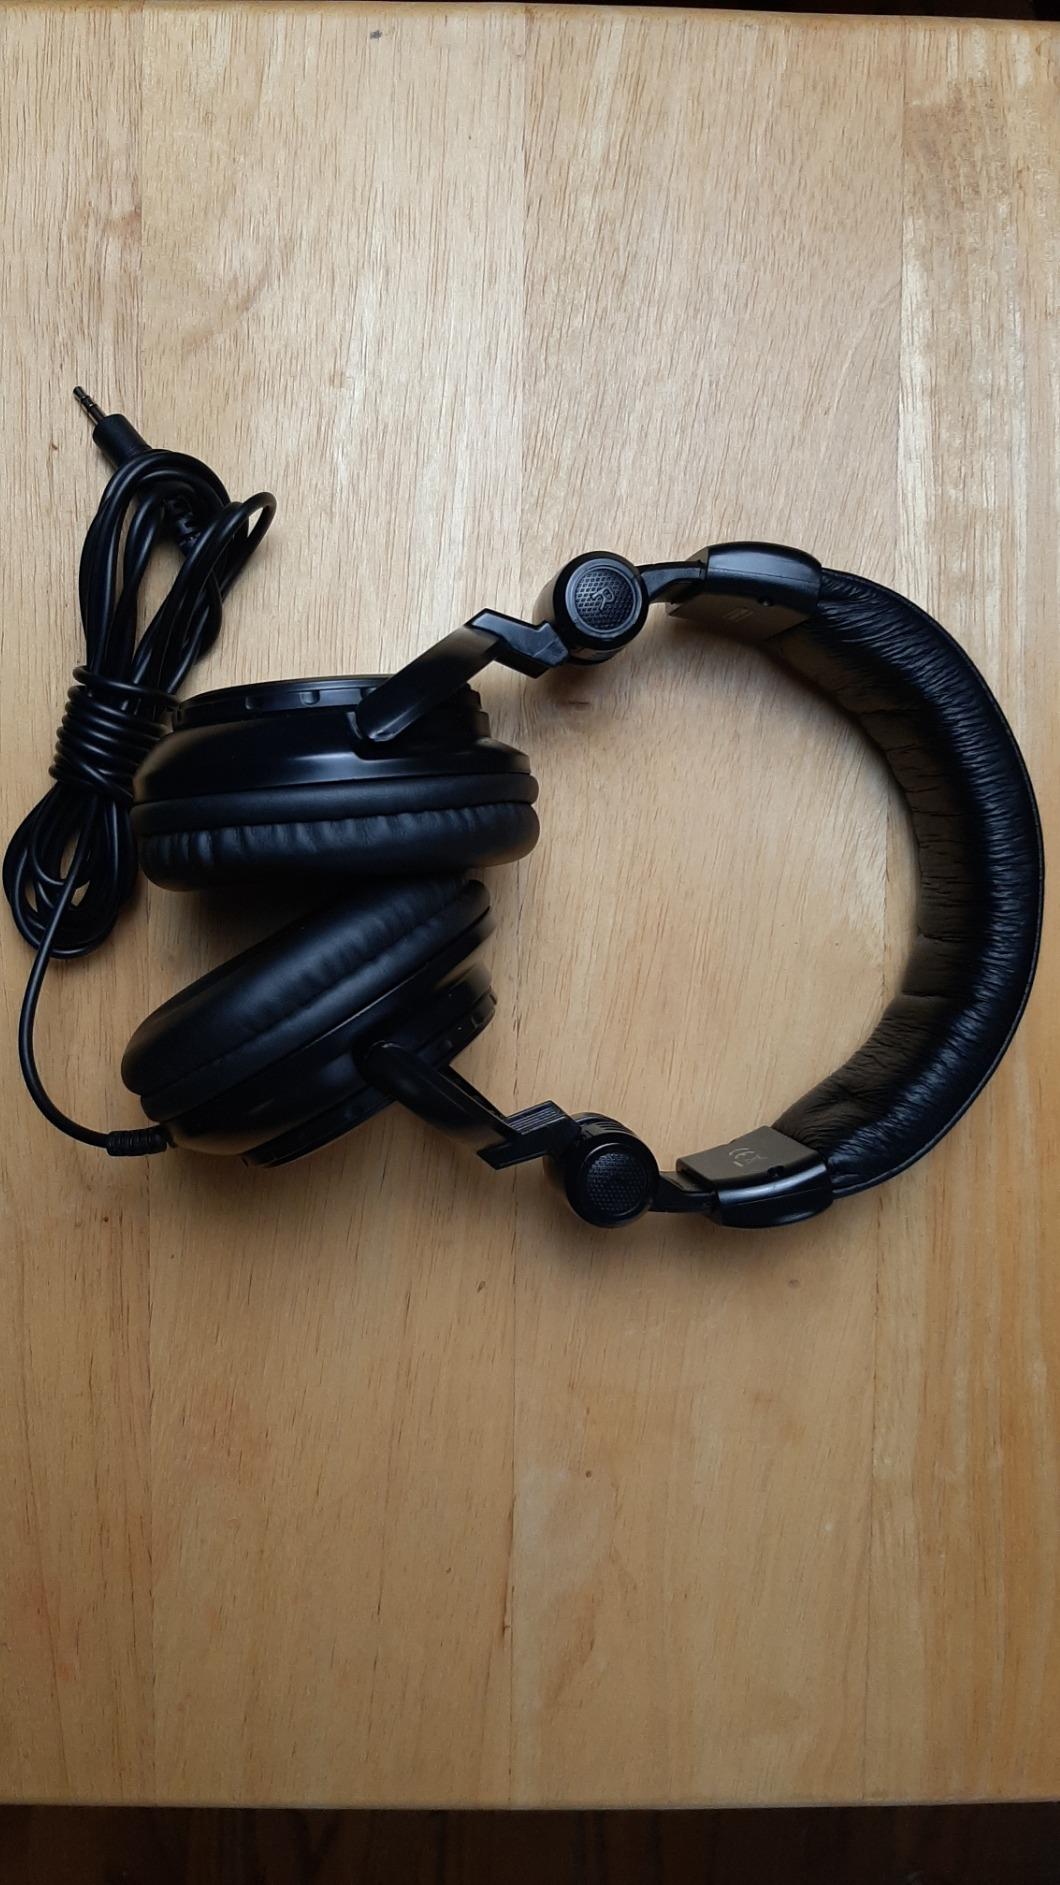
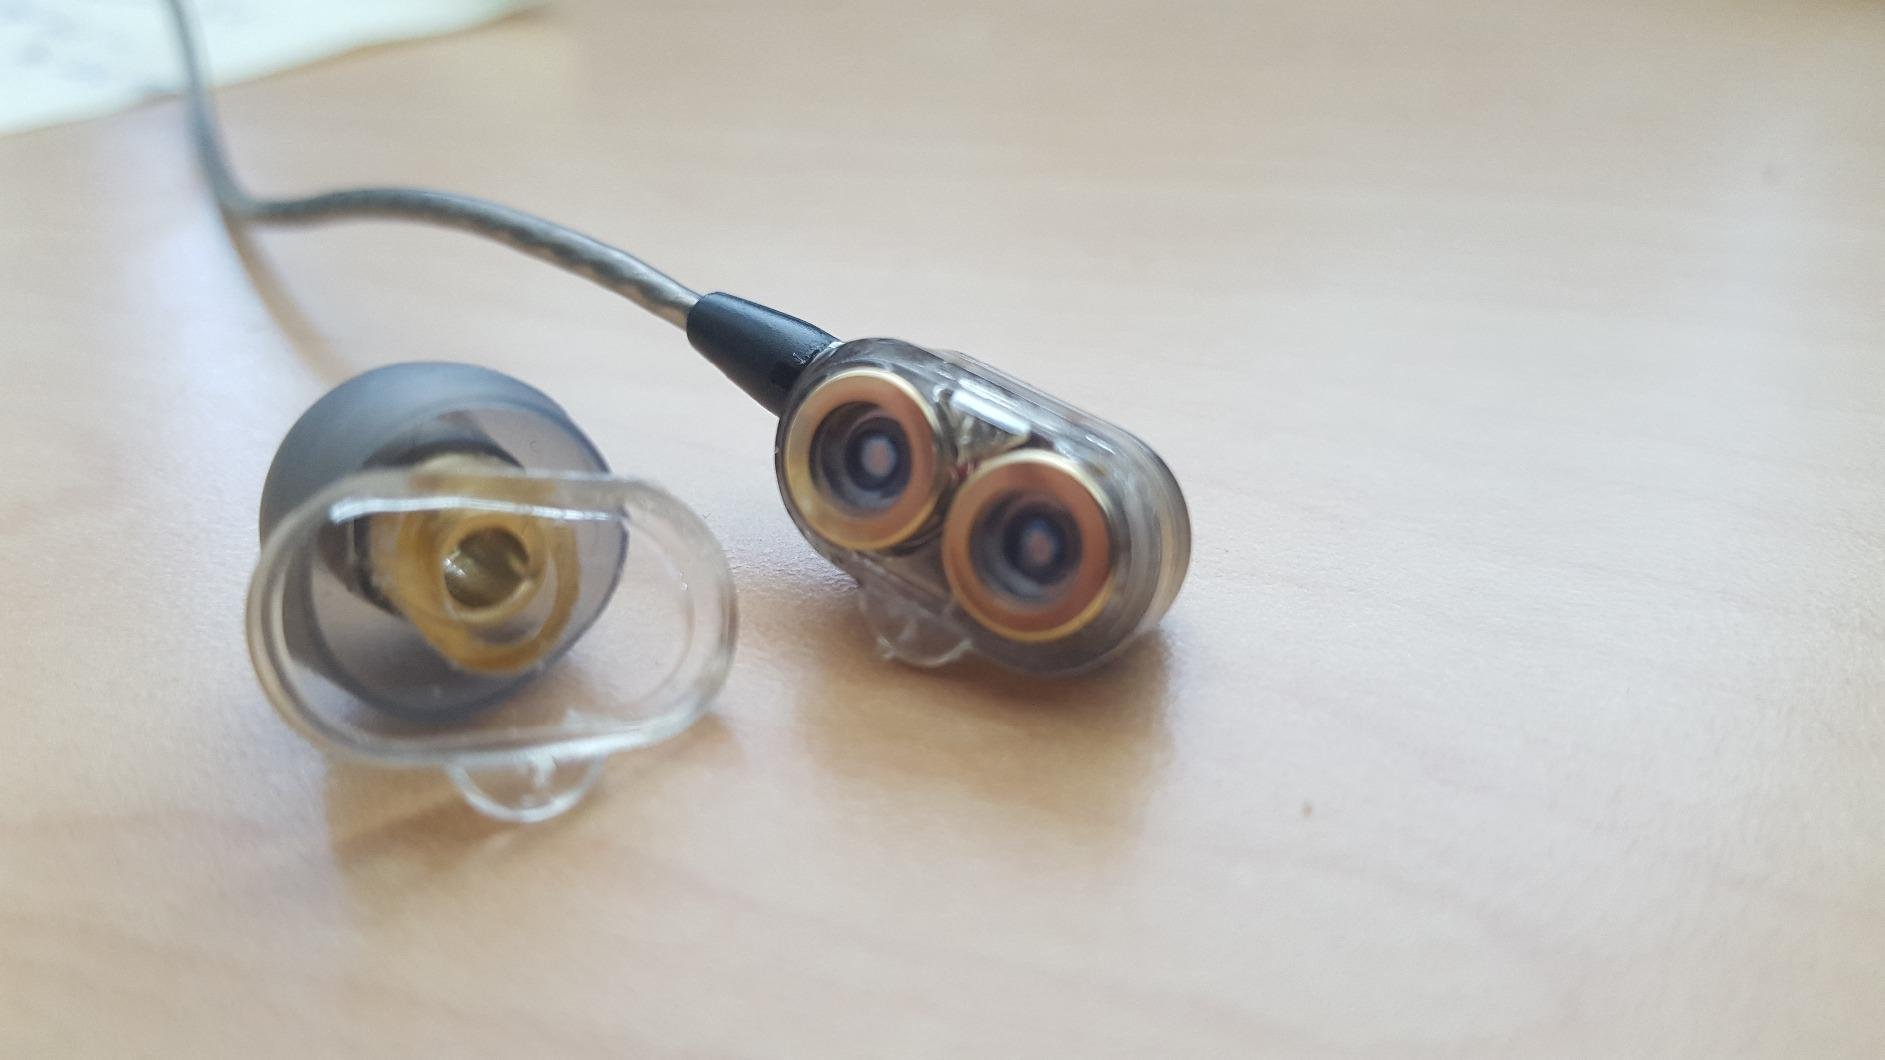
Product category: headphones
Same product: no